Nedžat Šabani

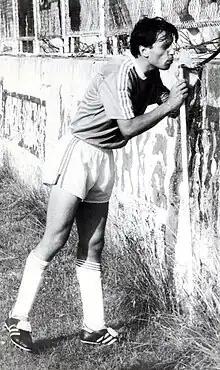
Nedžat Šabani in 1980's

Nedžat Šabani (born 11 November 1963) is a Macedonian football manager and former striker of Albanian descent.